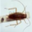
Label: cockroach